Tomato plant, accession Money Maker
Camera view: tilt-top (135 deg); turntable rotation: 300 degrees
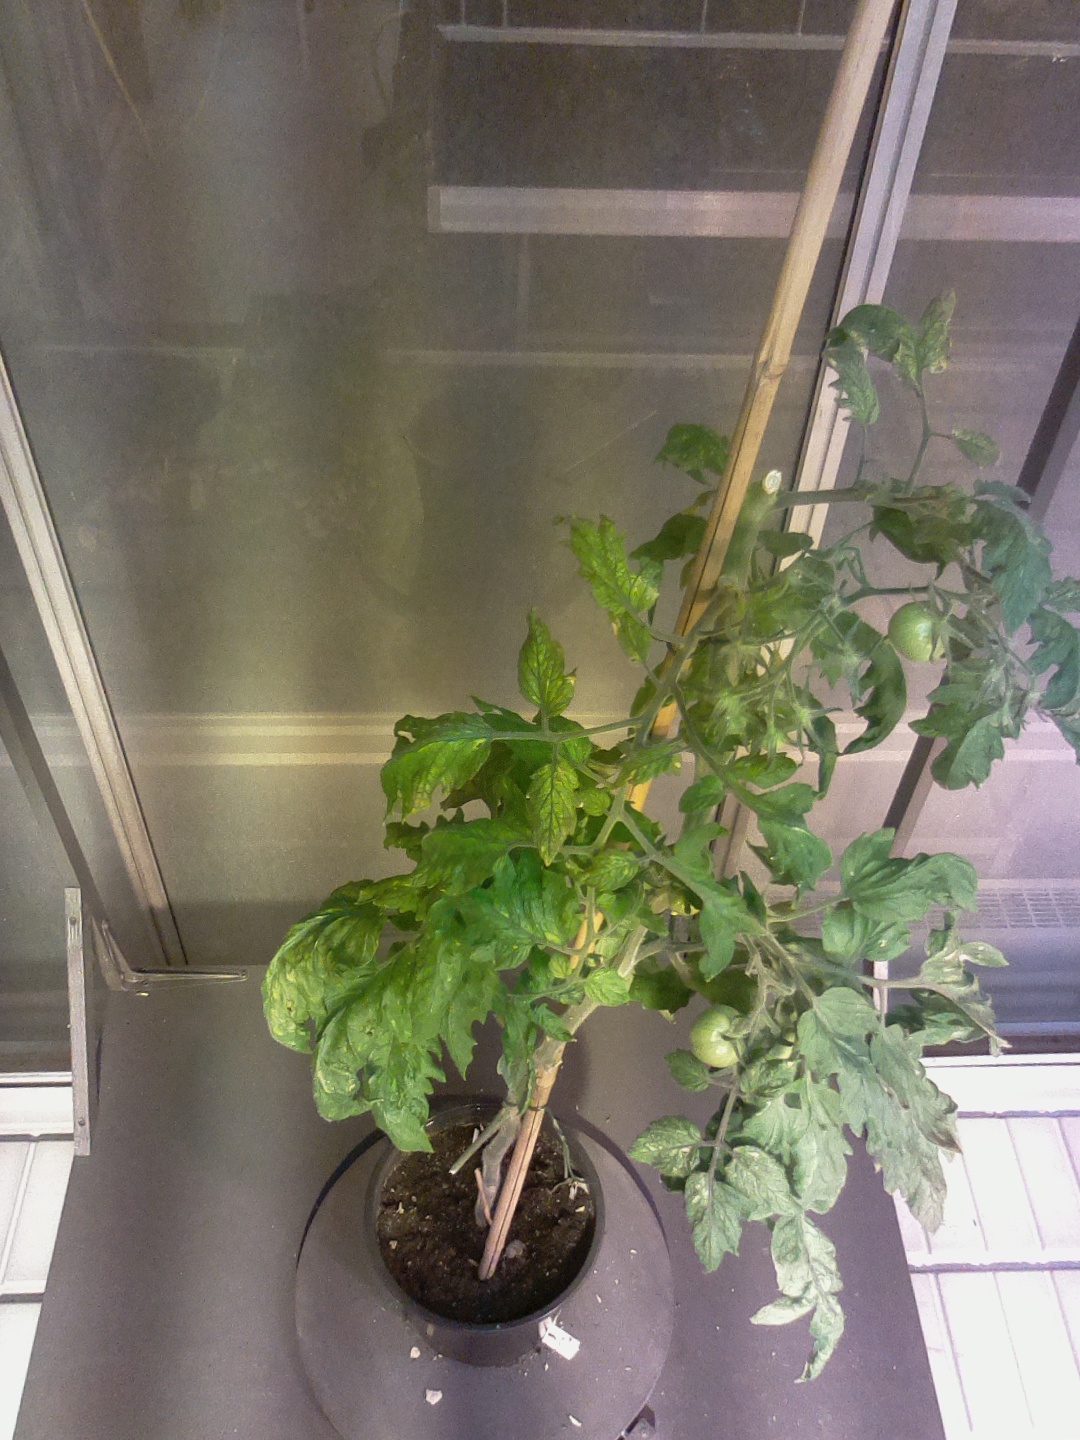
BBCH growth stage 73: 30%-40% of final fruit size